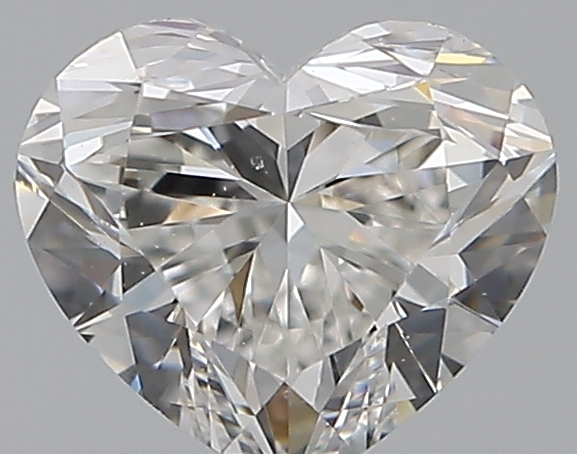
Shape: heart
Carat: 0.7
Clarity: VS1
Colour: F
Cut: EX
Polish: EX
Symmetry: EX
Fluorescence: F
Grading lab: GIA
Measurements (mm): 5.28 x 6.08 x 3.63